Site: brandenburg
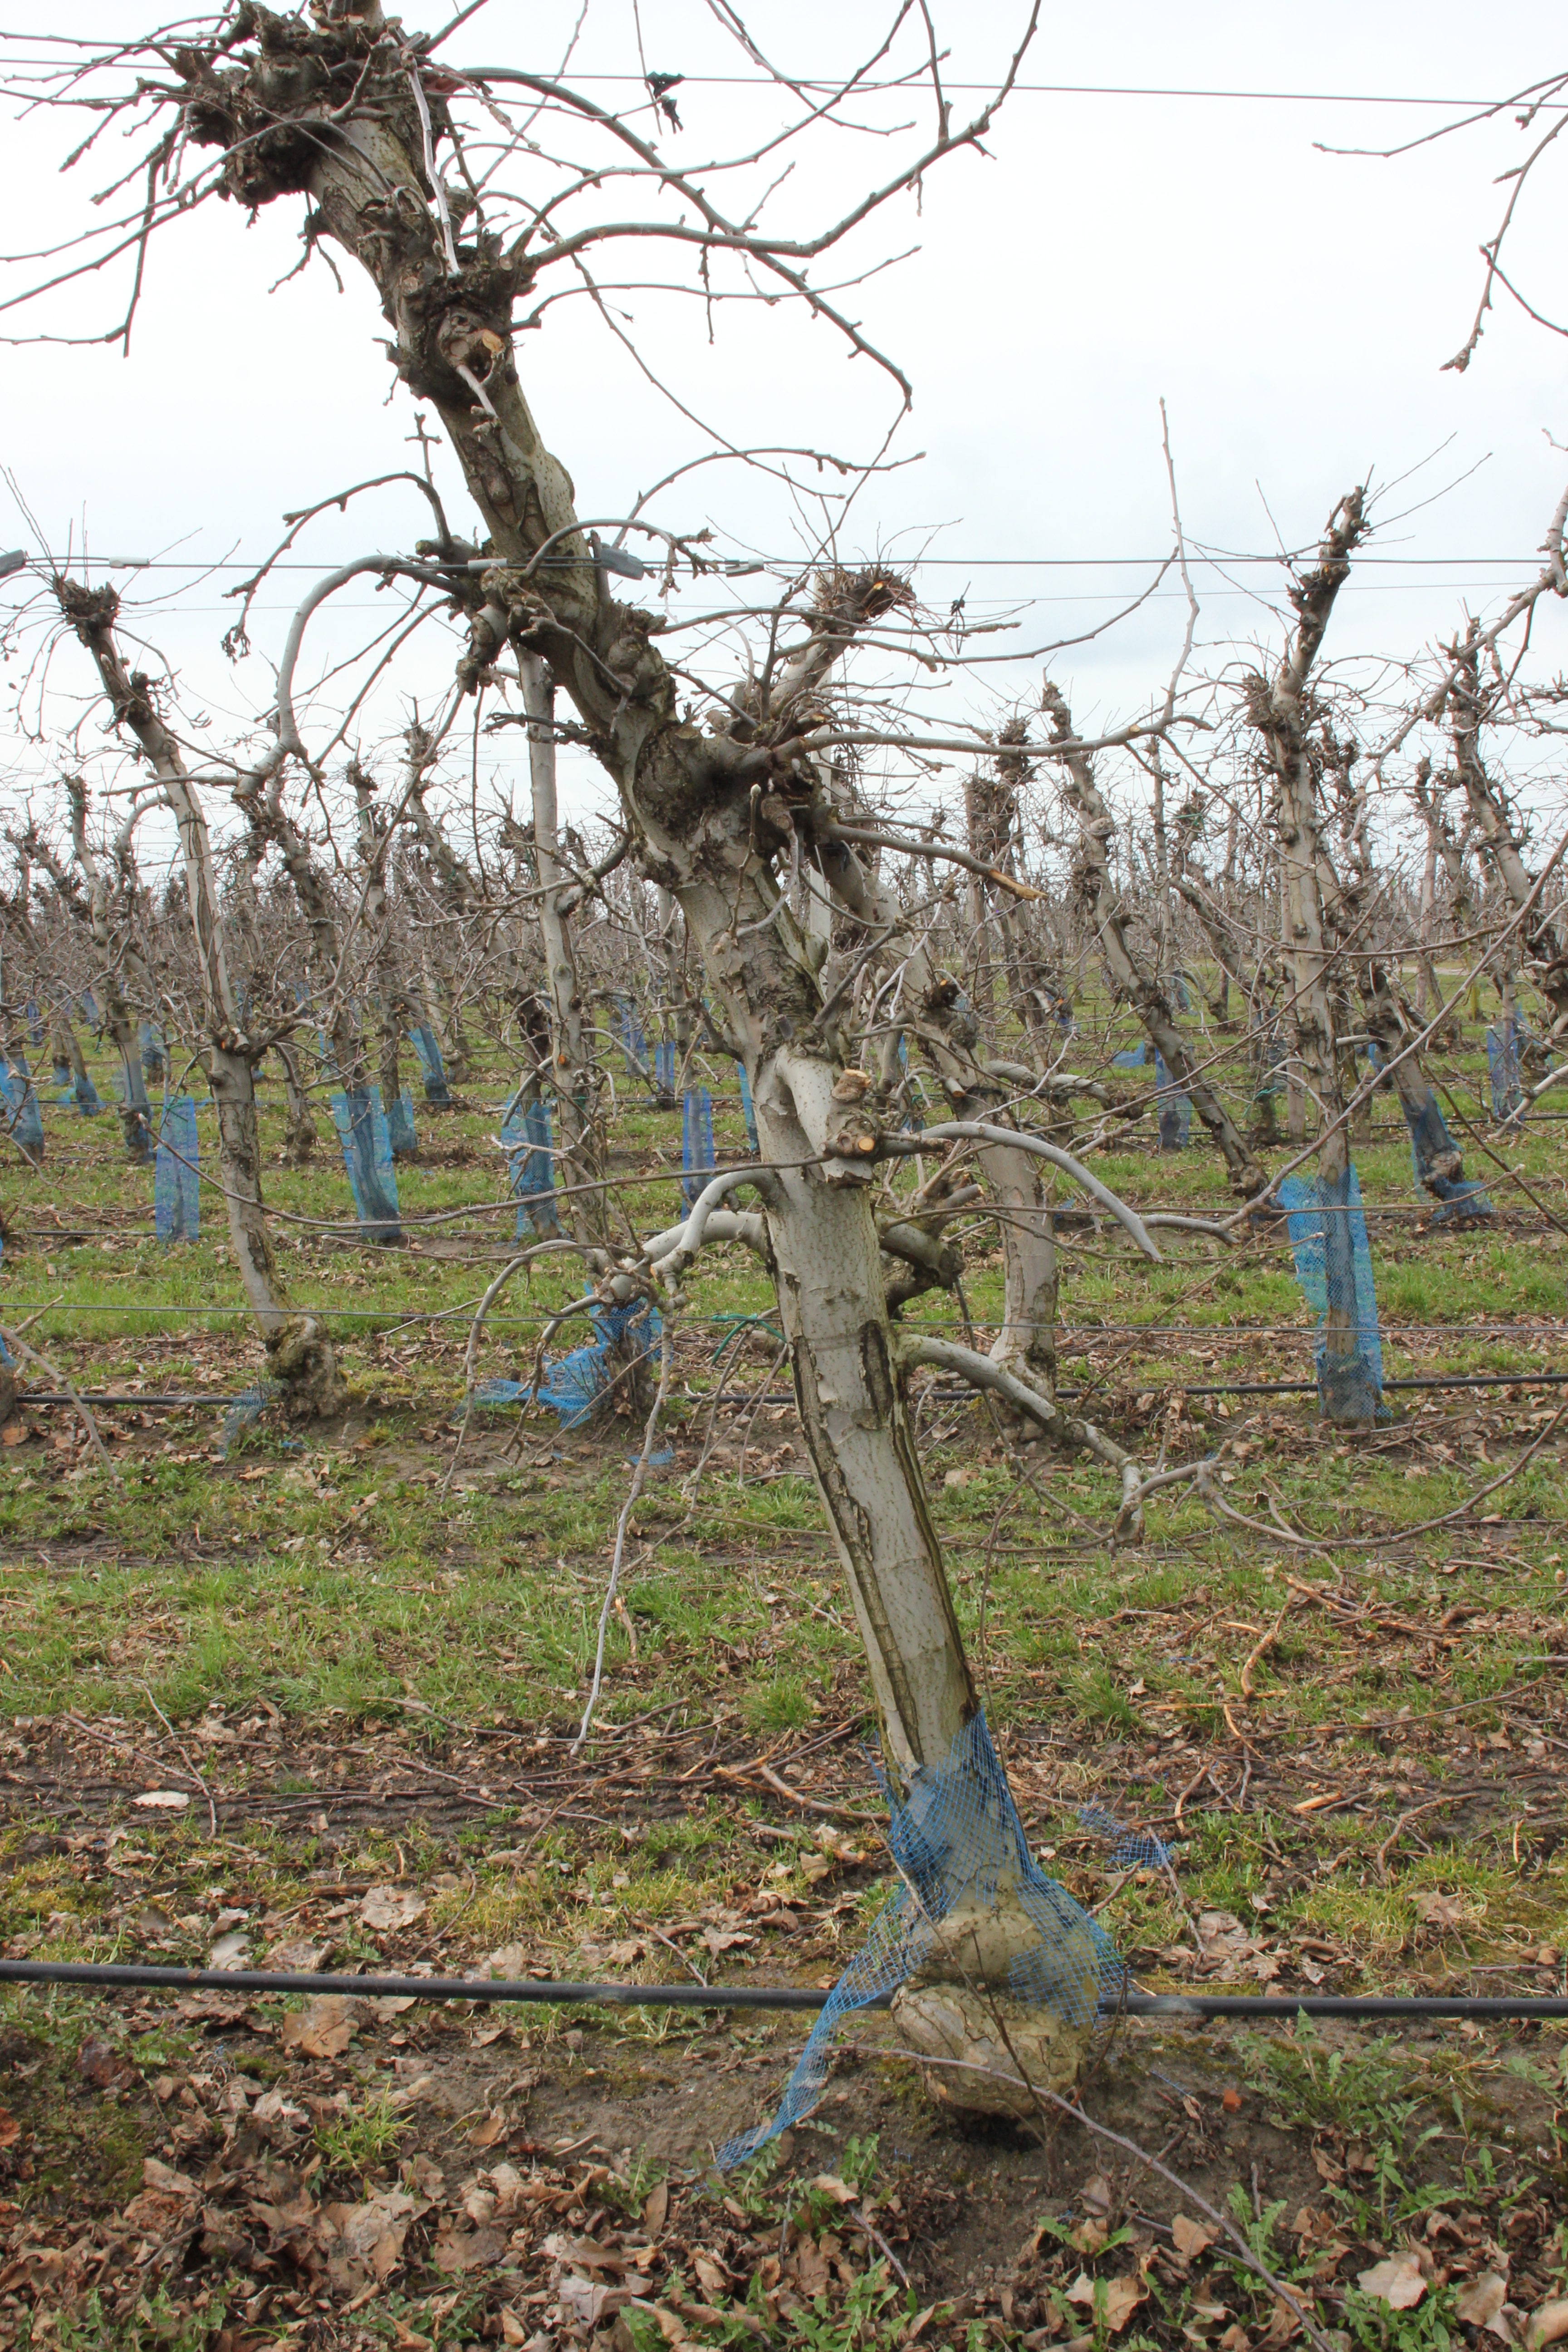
Growth stage (BBCH 01): Bud development